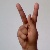
The image shows a hand gesture representing the letter 'K' in Indian Sign Language.